Python anchietae

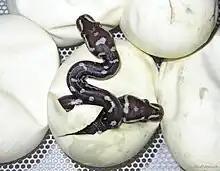
Hatching twins

"Python anchietae" exhibits hisses, which are mostly bluff. Its diet consists of small mammals and birds. It is oviparous, with small clutches of four to five eggs being produced at a time. Hatchlings are long.